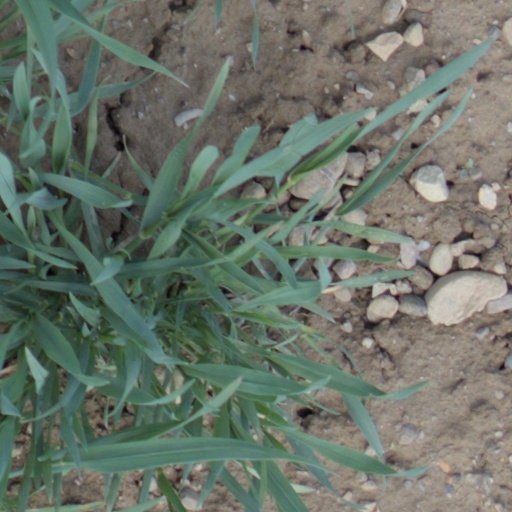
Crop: wheat